Paolo Goltz

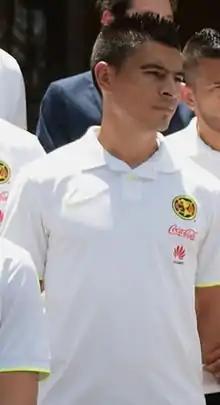
Goltz in 2016

Paolo Duval Goltz (born 12 May 1985) is an Argentine professional footballer who plays as a centre-back for Argentine Primera División club Colón.